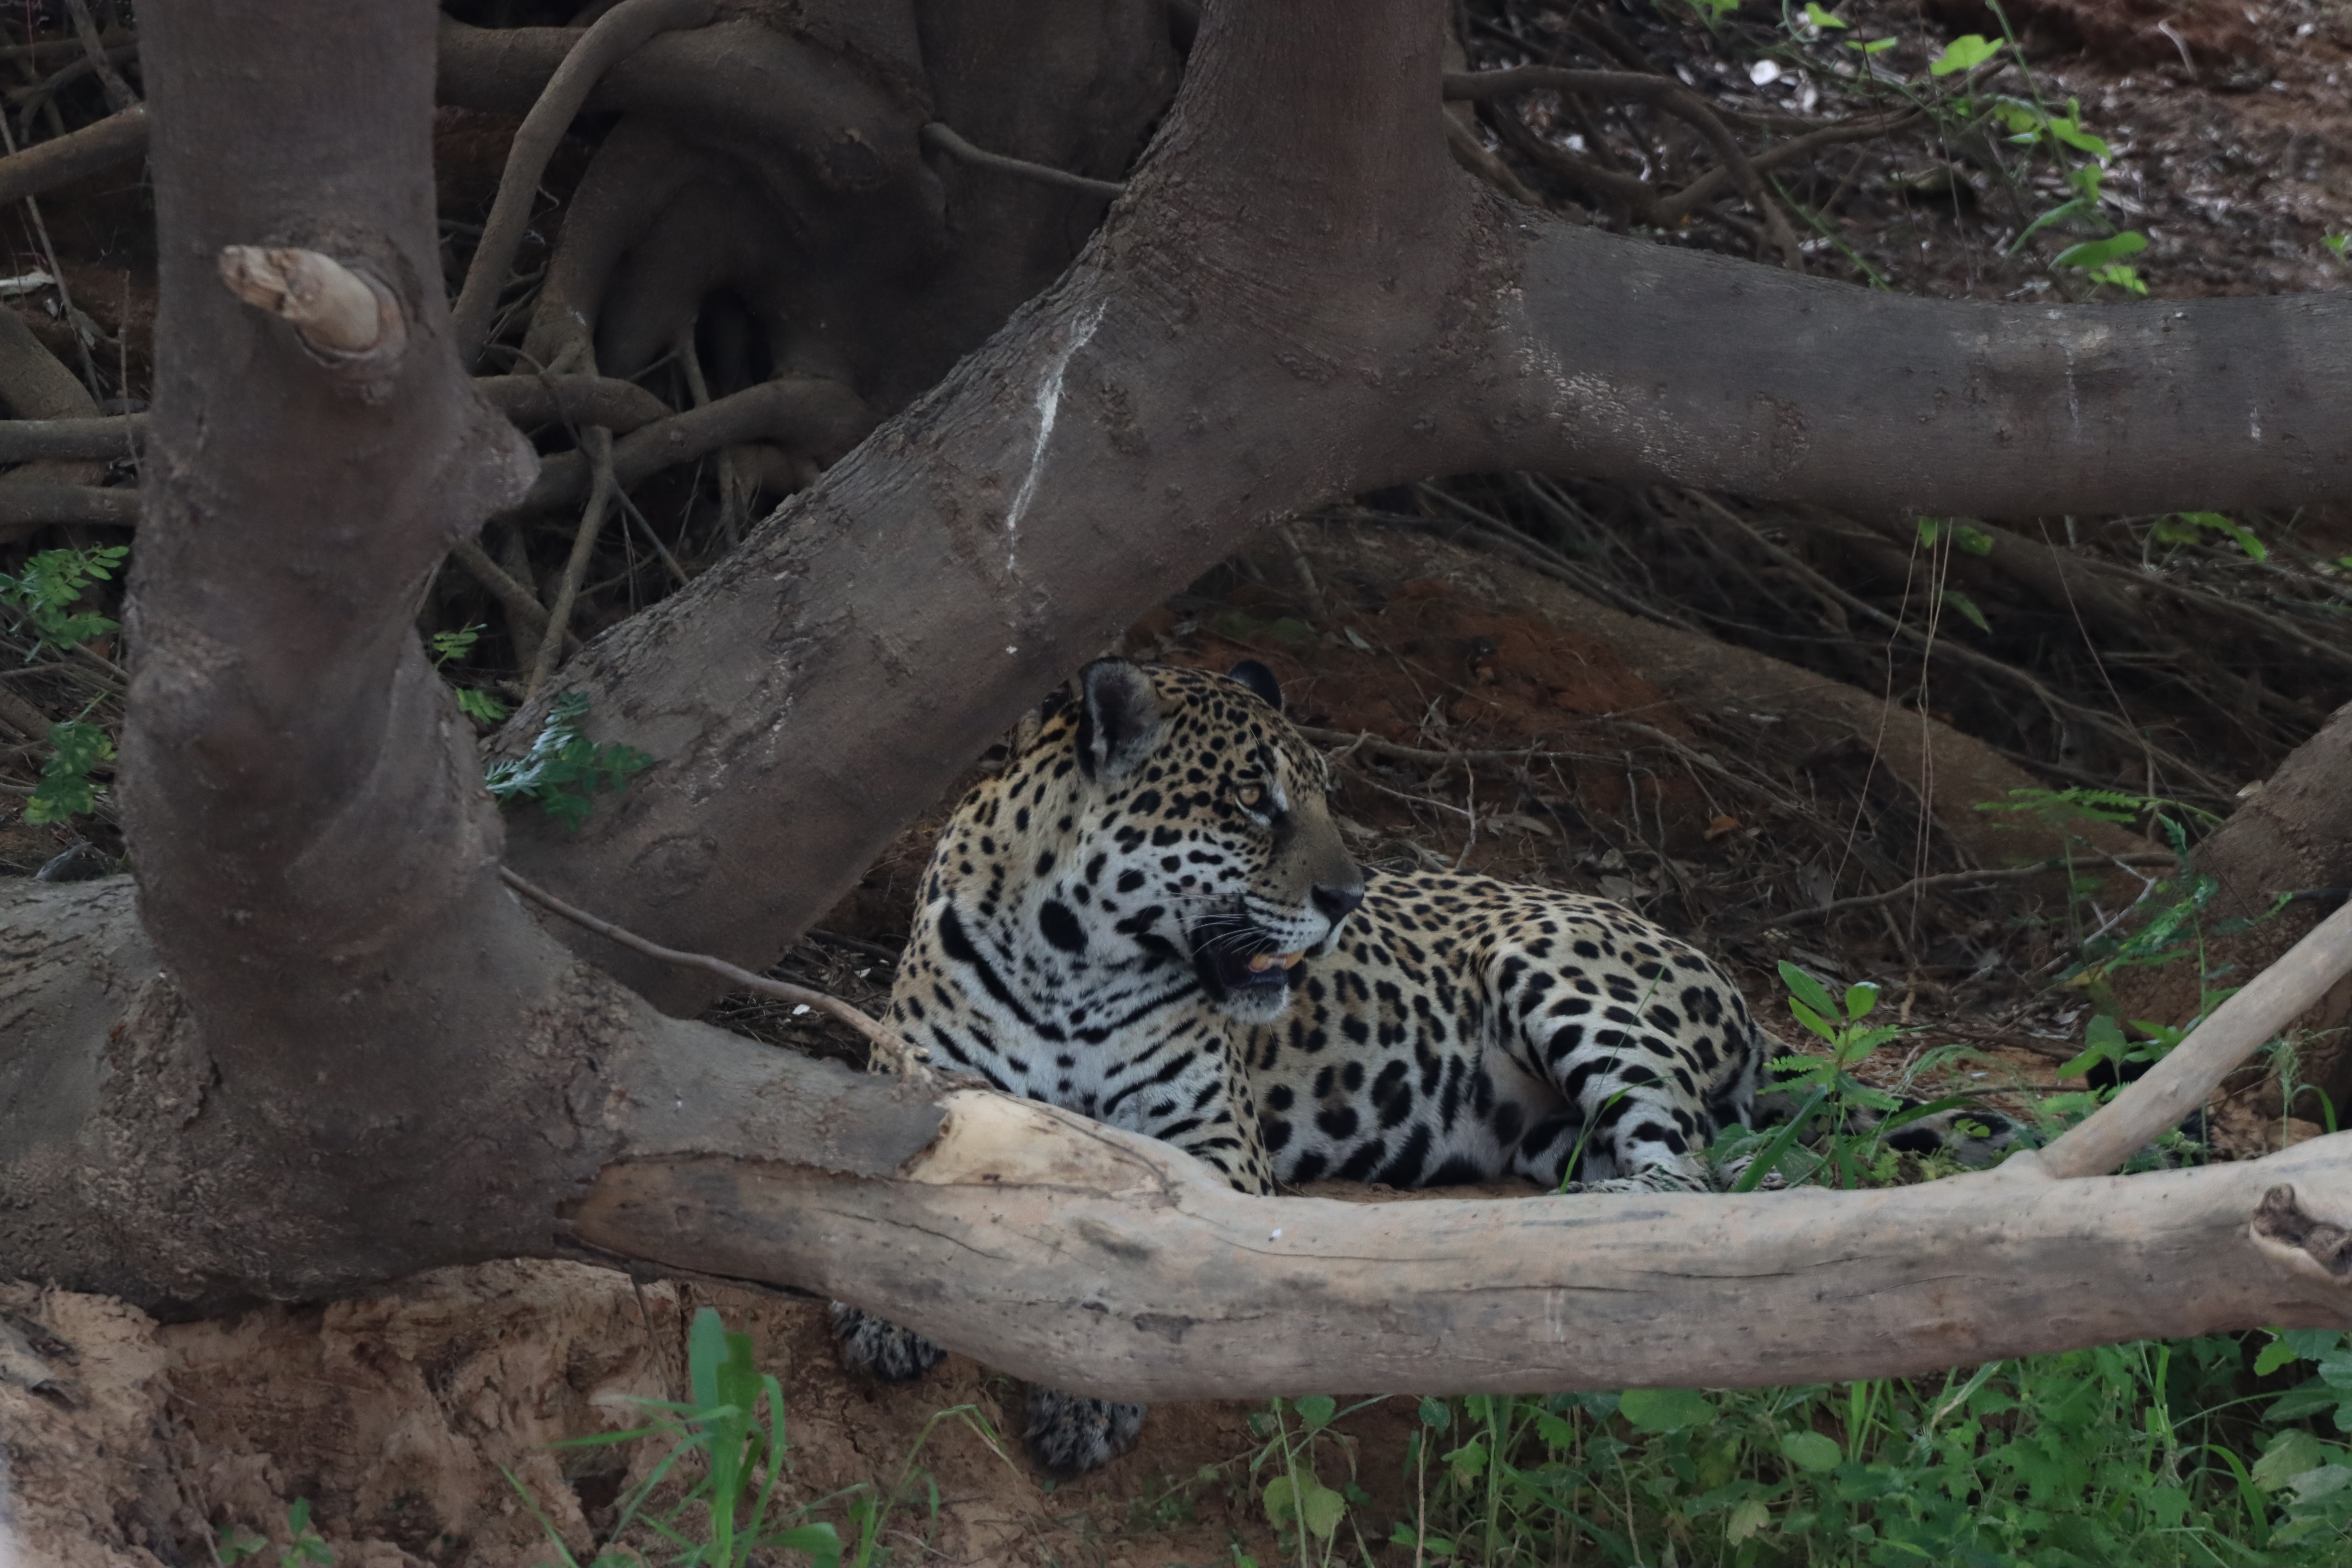
Jaguar: Jaju